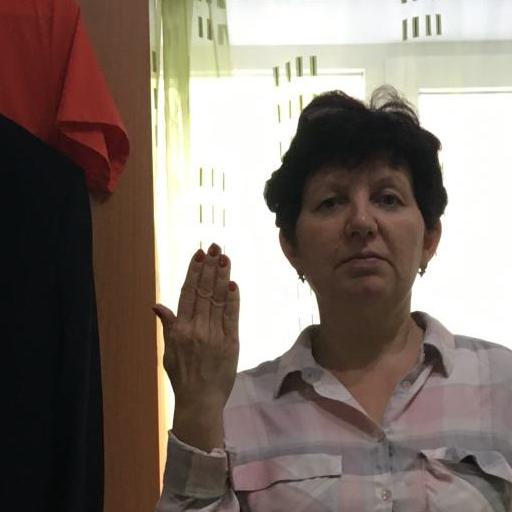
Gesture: stop_inverted